Johan Driessen

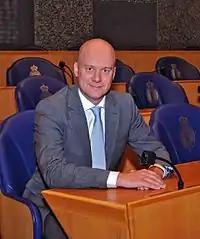
Johan Driessen

Johannes Henricus Antonius (Johan) Driessen (born 4 June 1981 in Cuijk en Sint Agatha) is a Dutch politician and former lawyer. He was an MP for the Party for Freedom (PVV) from 17 June 2010 to 19 September 2012. He focused on matters of development aid.